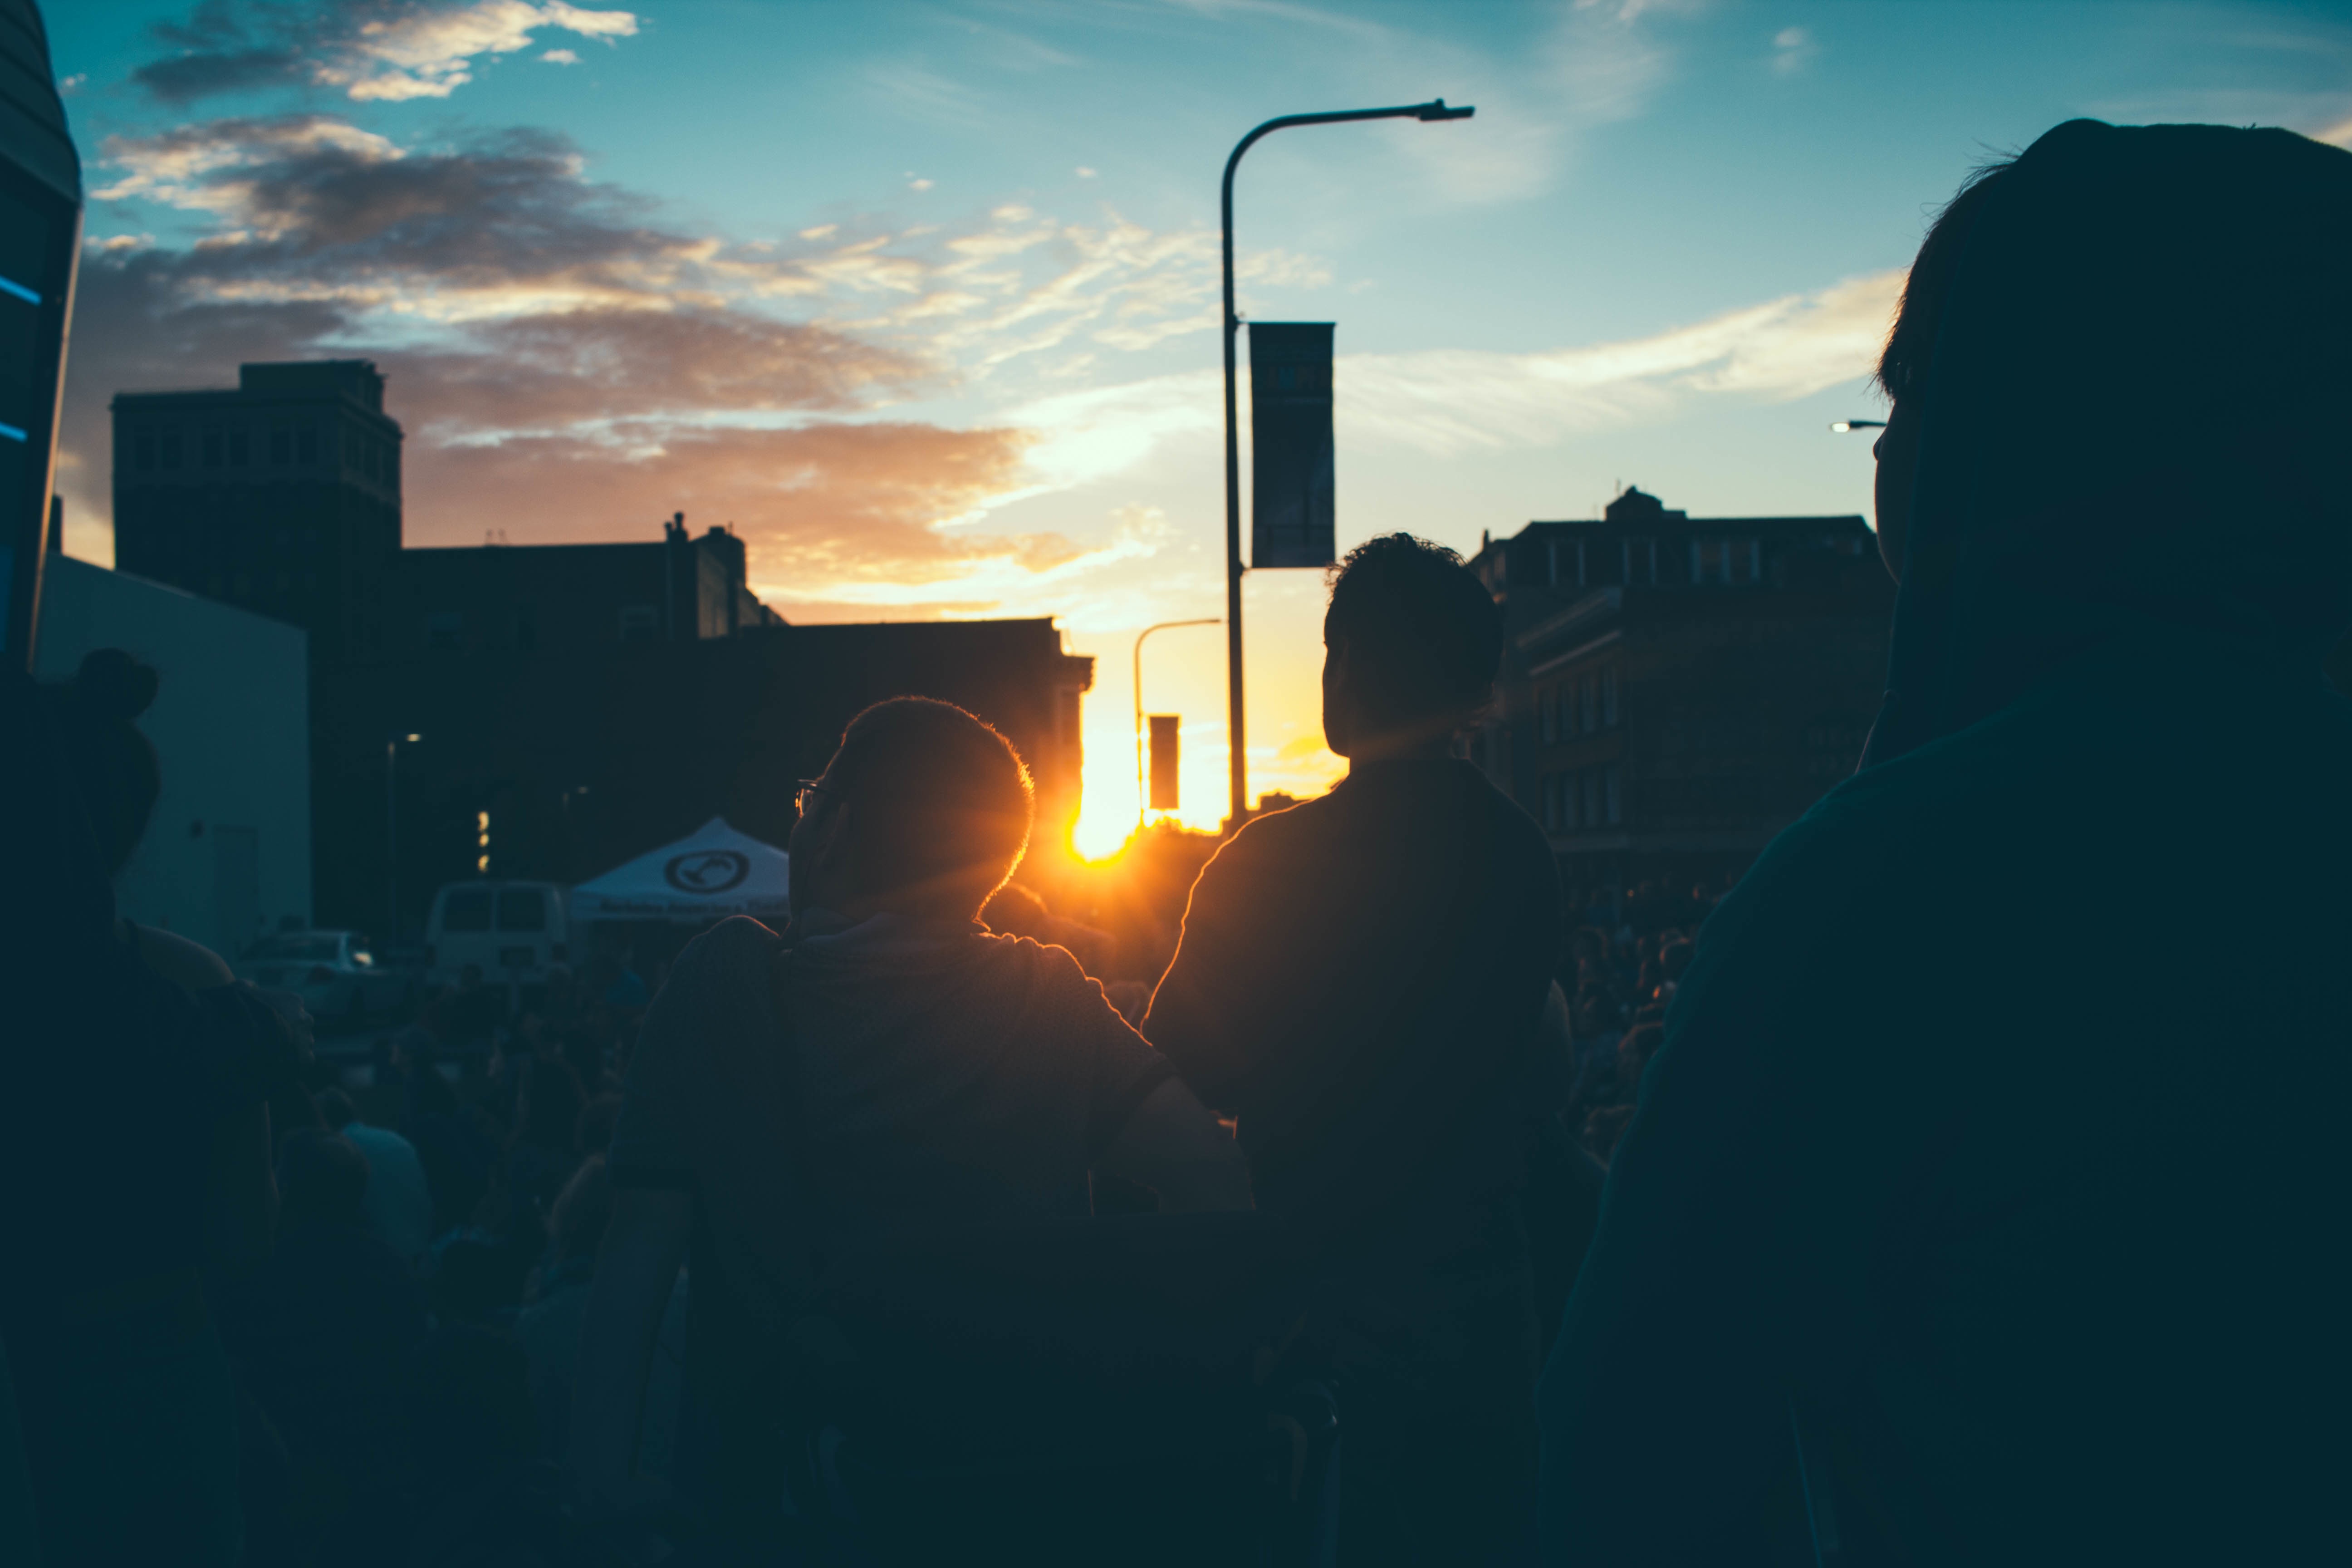
horizon, light, cloud, sky, sun, sunrise, sunset, skyline, sunlight, morning, dawn, atmosphere, dusk, evening, reflection, darkness, lighting, screenshot, atmosphere of earth